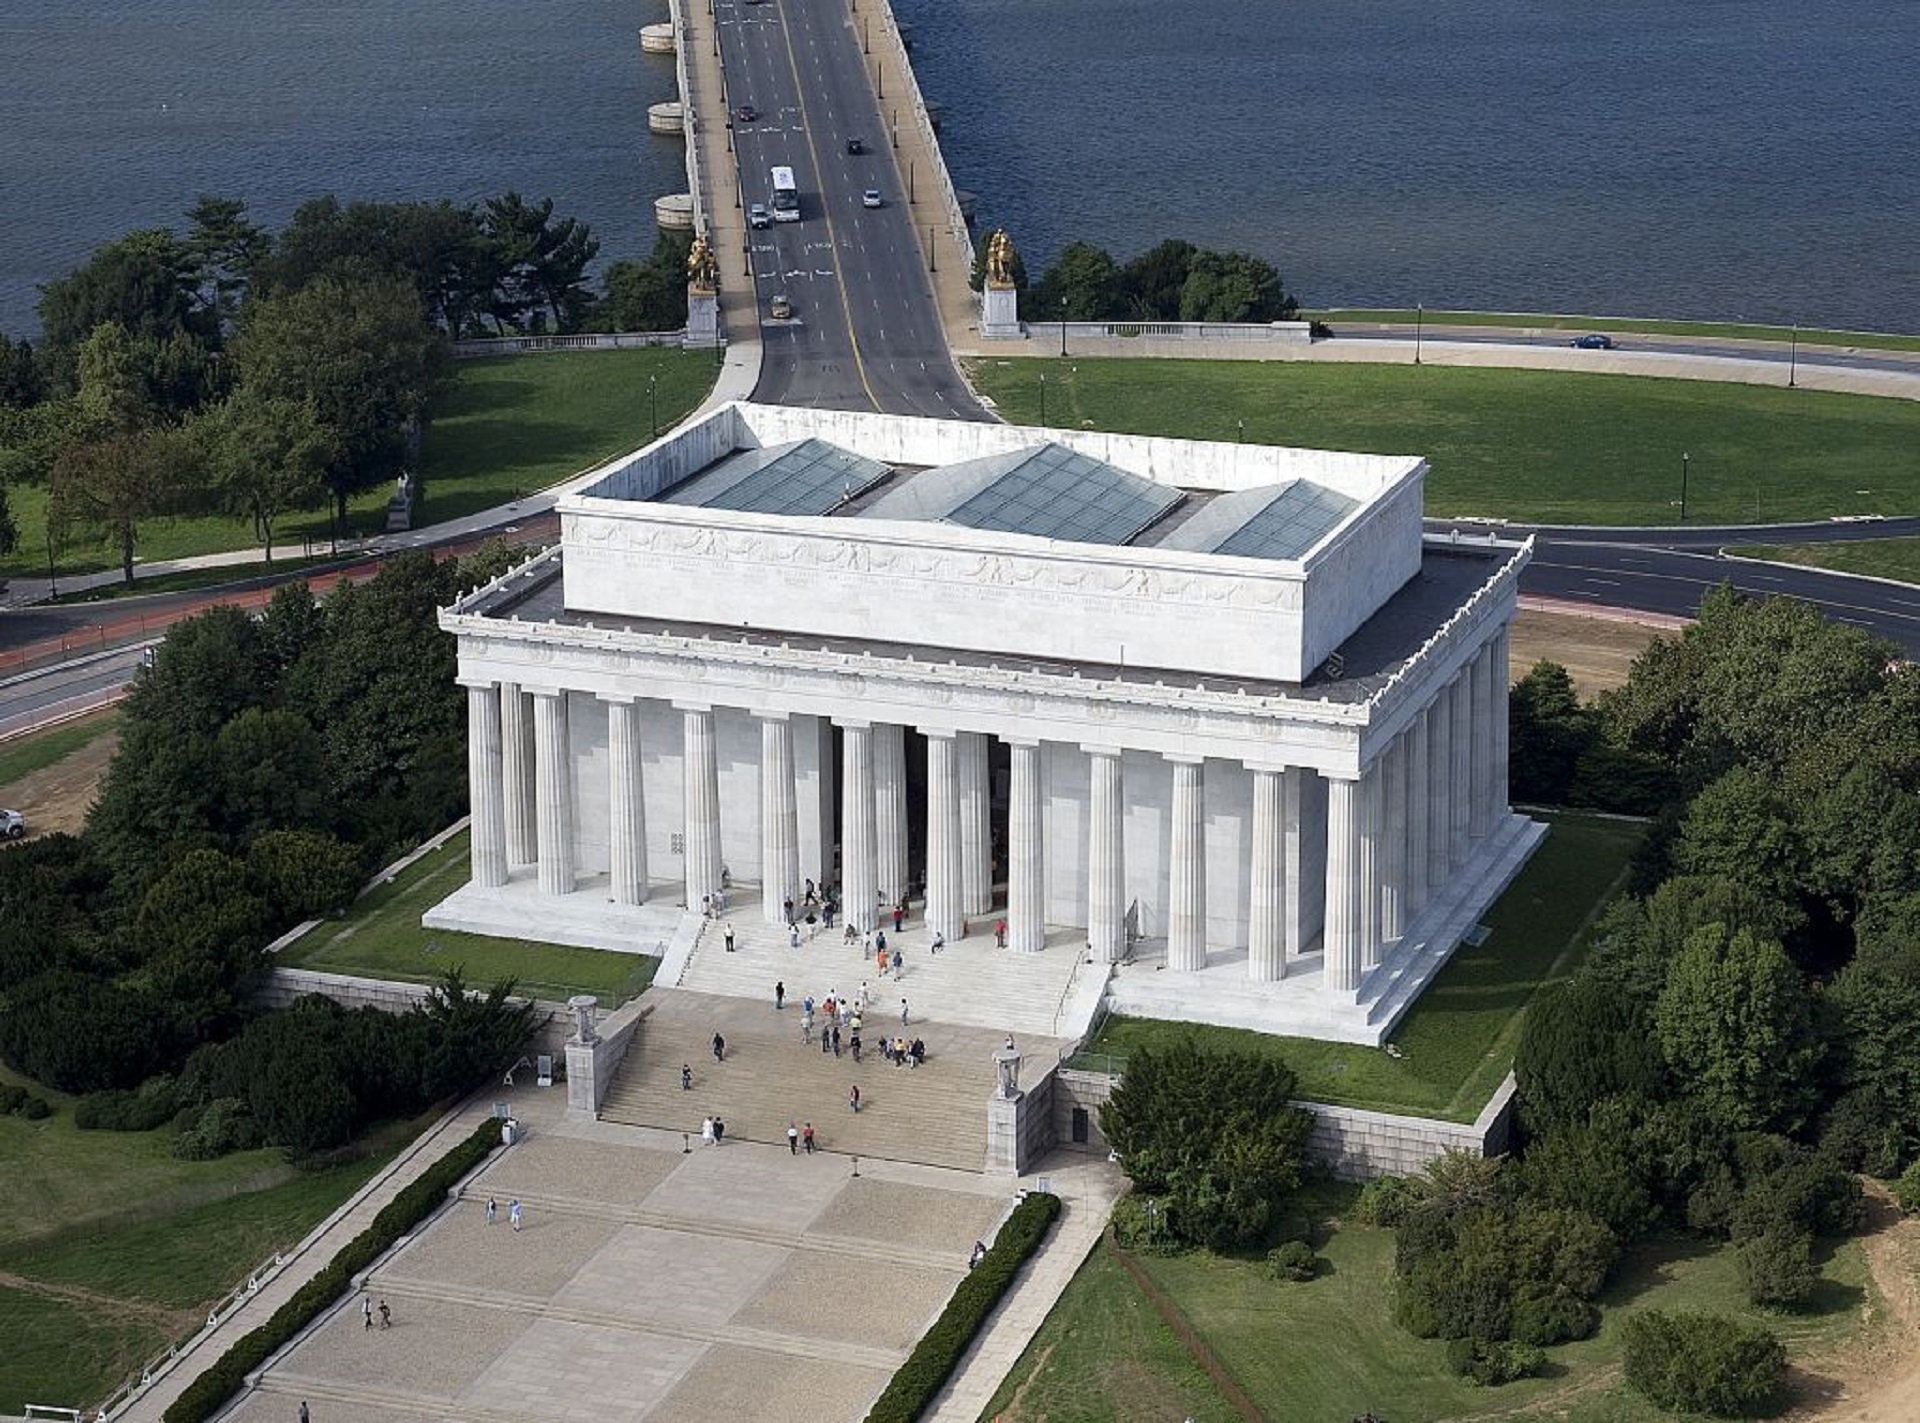
architecture, view, building, monument, tourist, scenic, landmark, aerial, place of worship, washington, dc, national, memorial, mall, estate, lincoln memorial, president lincoln, aerial photography